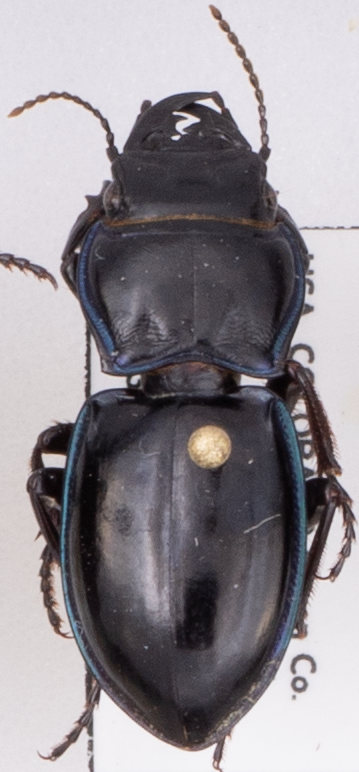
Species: Pasimachus elongatus
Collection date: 2021-07-14 04:00:00
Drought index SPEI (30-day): -0.24
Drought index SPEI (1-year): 0.1
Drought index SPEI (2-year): -0.62